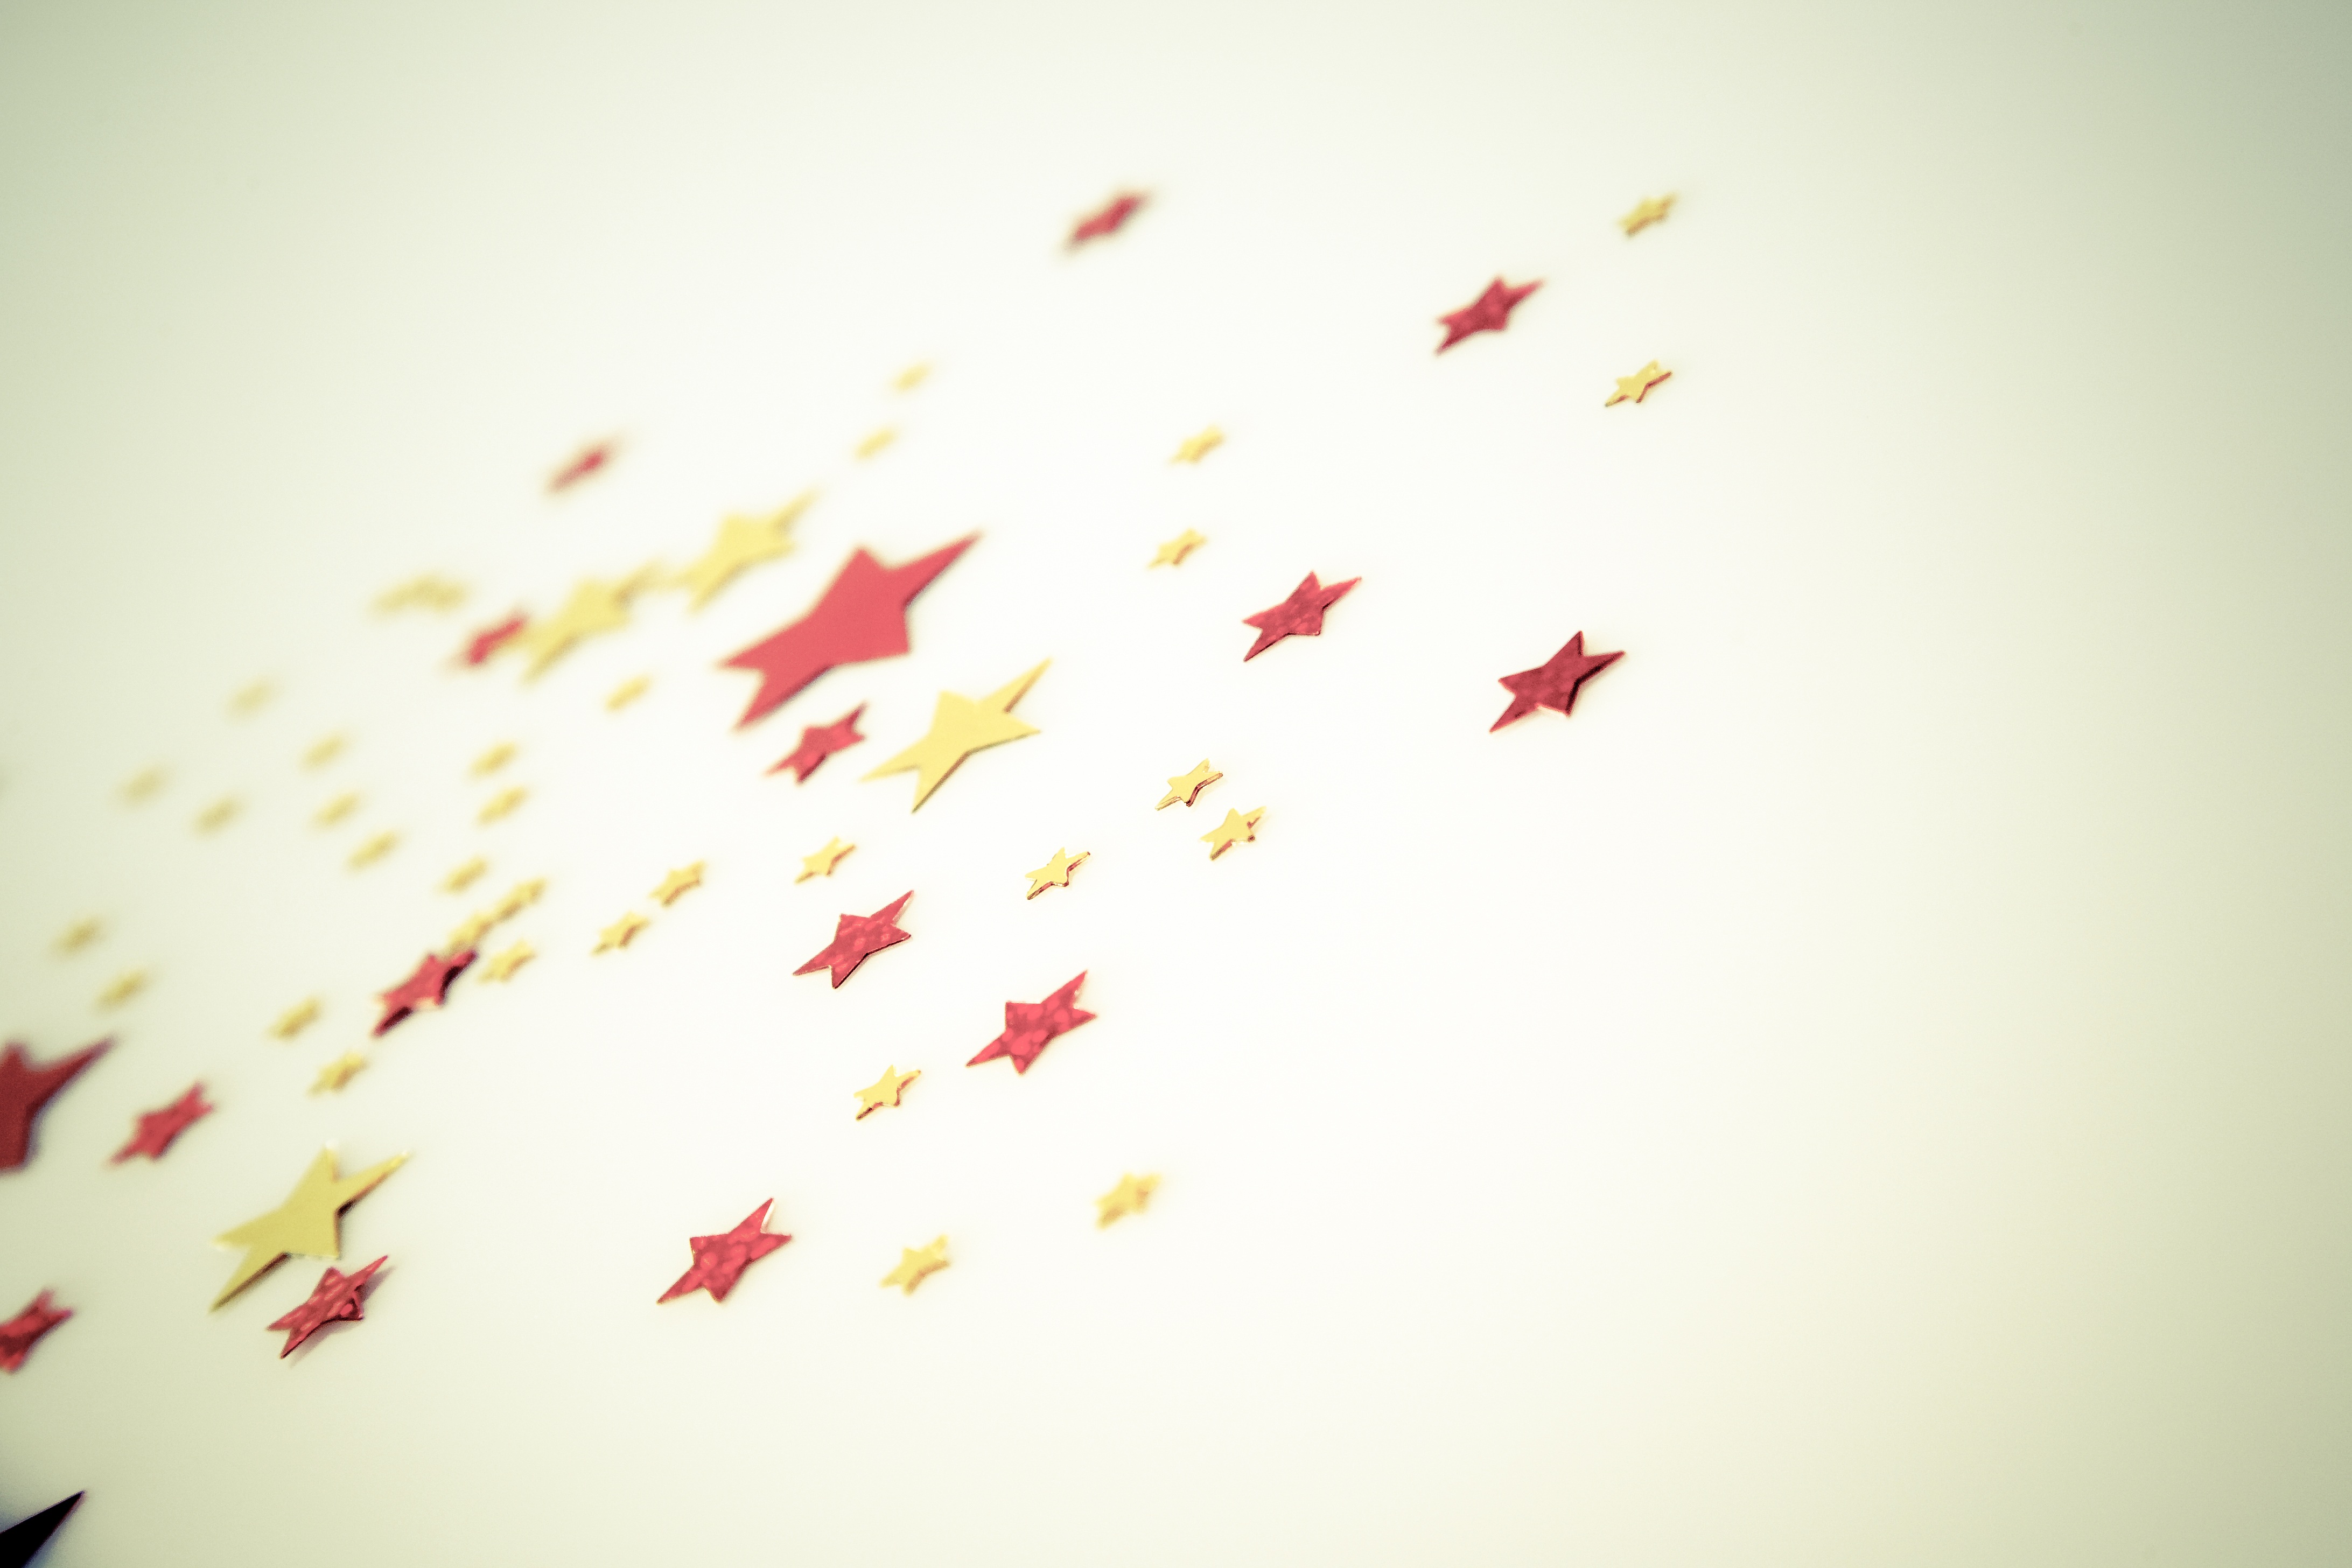
hand, plant, white, star, leaf, flower, petal, line, red, color, yellow, pink, christmas, circle, ornament, close up, background, gold, fantasy, organ, shape, many, form, macro photography